Great comet

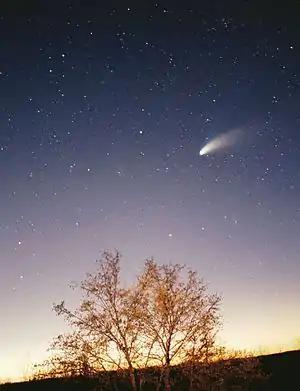
Comet Hale-Bopp

The sudden brightening of Comet Holmes in 2007 showed the importance of the activity of the nucleus in the comet's brightness. On October 23–24, 2007, the comet underwent a sudden outburst which caused it to brighten by factor of about half a million. It unexpectedly brightened from an apparent magnitude of about 17 to about 2.8 in a period of only 42 hours, making it visible to the naked eye. All these temporarily made comet 17P the largest (by radius) object in the Solar System although its nucleus is estimated to be only about 3.4 km in diameter.